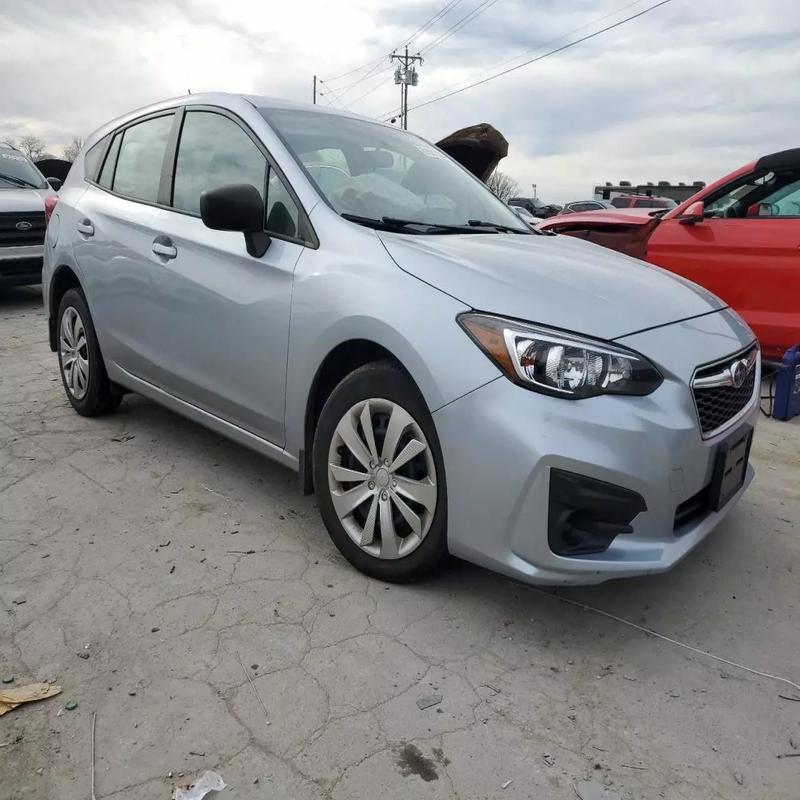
Aucun dommage détecté.
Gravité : aucun